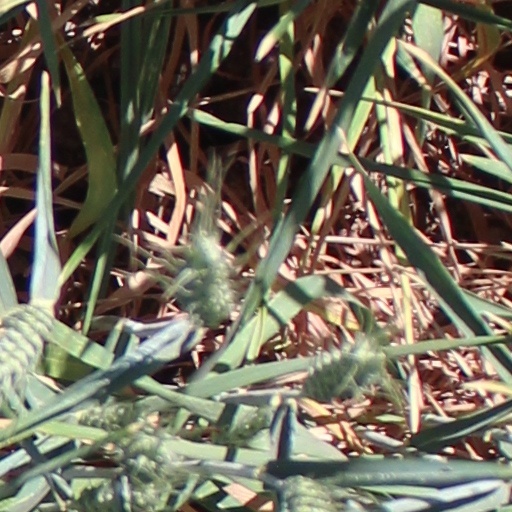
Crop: wheat